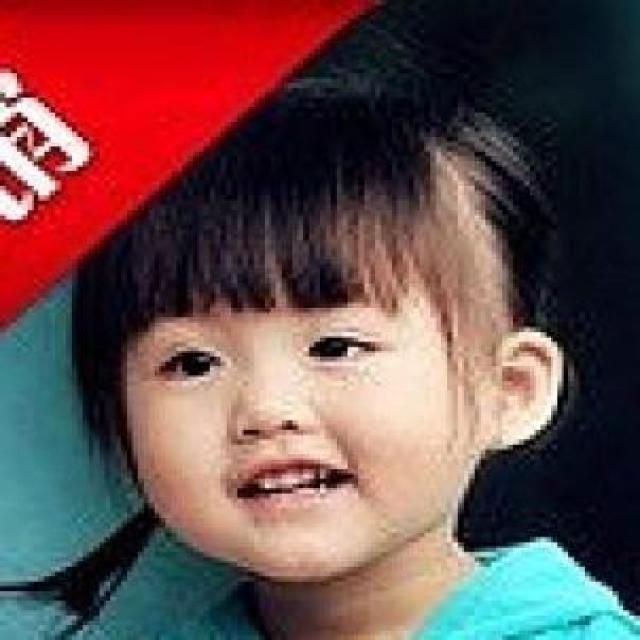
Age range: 0-12